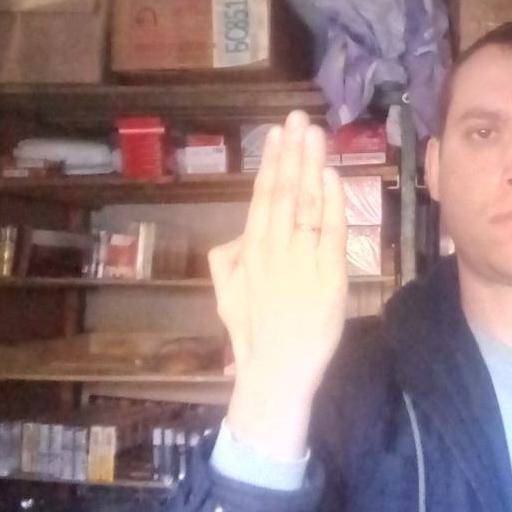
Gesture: stop_inverted